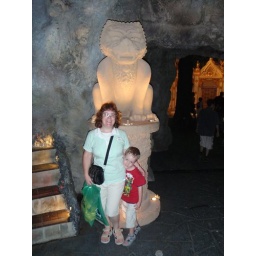
Dianne and Robert in the tiger building